Robert Mure of Caldwell

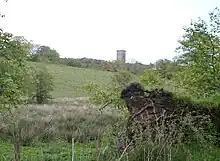
Caldwell Tower, the remains of William Caldwell's castle

He was a son of John Mure of Caldwell and Jonet Kennedy of Bargany. Caldwell is in East Renfrewshire. His father was murdered in 1570, in a feud with William Cunningham and Alexander Cunningham, younger of Aiket, and so John became Laird of Caldwell. He was knighted by James VI and I.